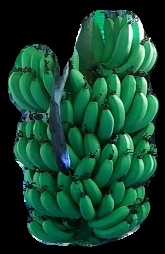
Variety: pachbale
Grade: grade1